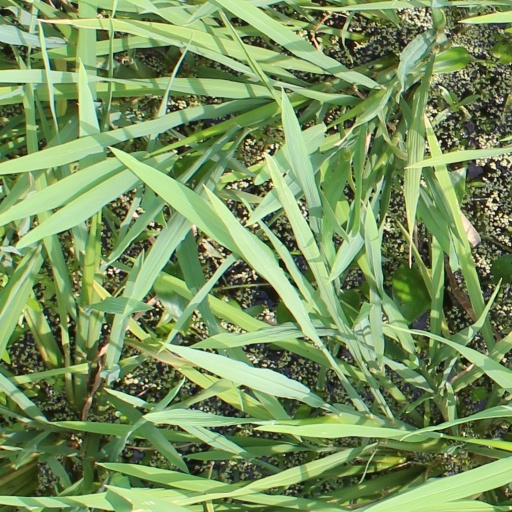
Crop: rice